Davis Tarwater

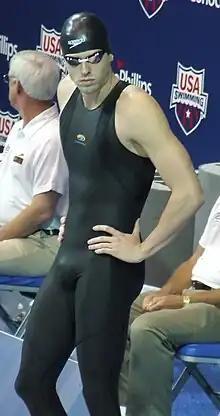
Tarwater waits for a race at the 2009 National Championships

In October 2010, responding to what he describes as a clear call from God, Tarwater returned to swimming full-time. Back in the United States, he contacted David Marsh at his swimming club, SwimMAC Carolina. After talking with Marsh, Tarwater was convinced there was enough time before the 2012 Summer Olympics to make a comeback possible. "I realized that not only is there life left for me in swimming, there's also a desire to come back [to the Olympic Trials] and do it the right way", Tarwater remarked. Marsh introduced Tarwater to a new style of training which focused more on creating power rather than relying on aerobic endurance. Initially, he shifted his focus to the 200-meter freestyle, abandoning the butterfly for a while.